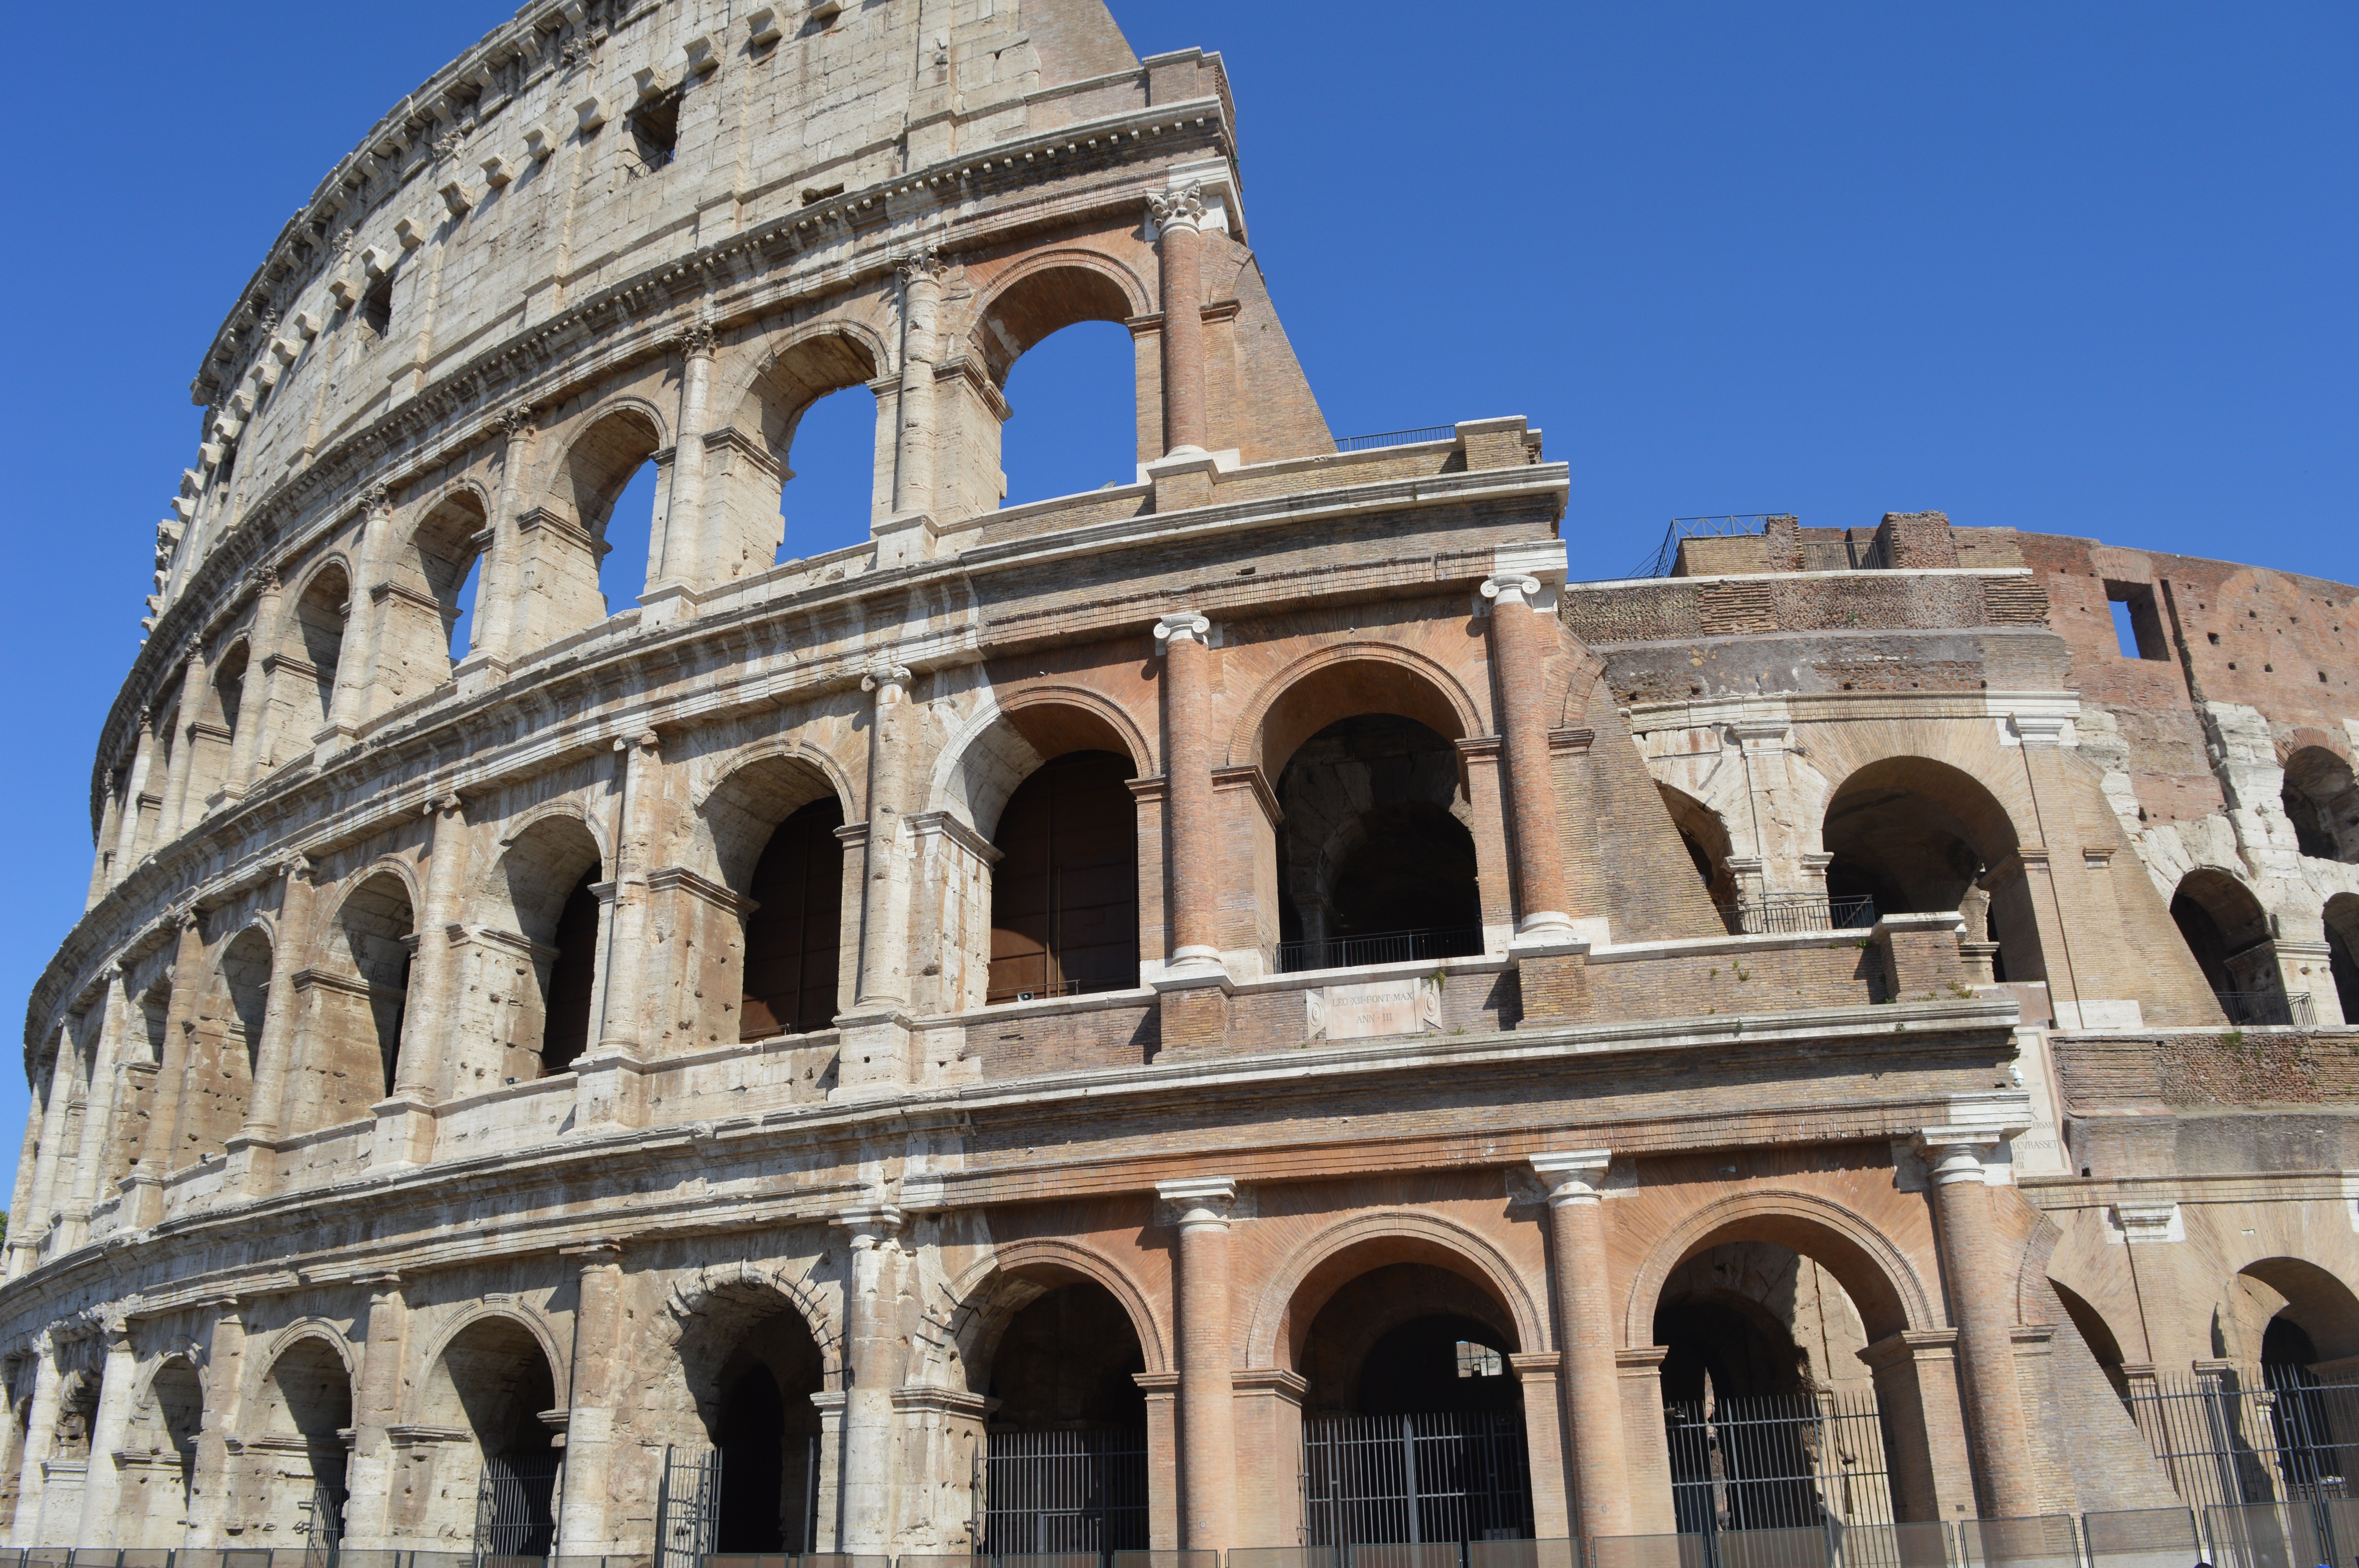
architecture, structure, europe, arch, landmark, facade, tourism, colosseum, baptistery, rome, amphitheatre, basilica, dome, italian, ancient rome, roman temple, classical architecture, historic site, triumphal arch, ancient history, human settlement, ancient roman architecture, byzantine architecture